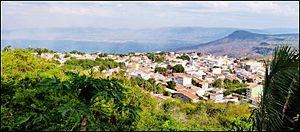
Viçosa do Ceará est une municipalité brésilienne de l’État du Ceará. En 2010, elle compte 54 955 habitants.